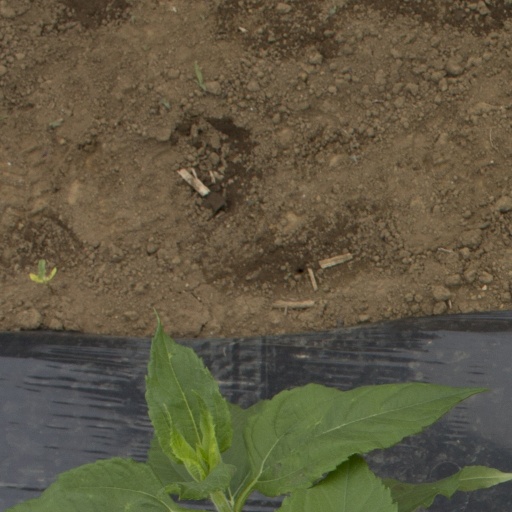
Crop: Jerusalem artichoke